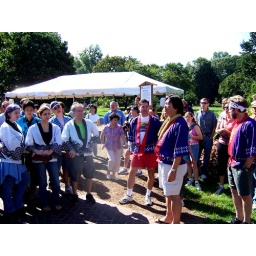
Shoji is in the blue shirt on the left